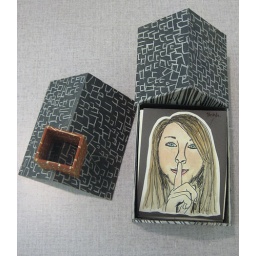
Handmade box covered with hand printed paper with a secret in side...Shhhh